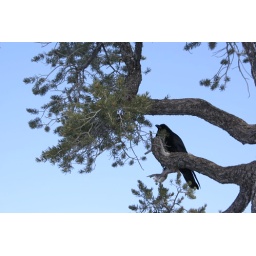
a bird in the tree is better than one on your head..